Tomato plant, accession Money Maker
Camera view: vertical (180 deg); turntable rotation: 150 degrees
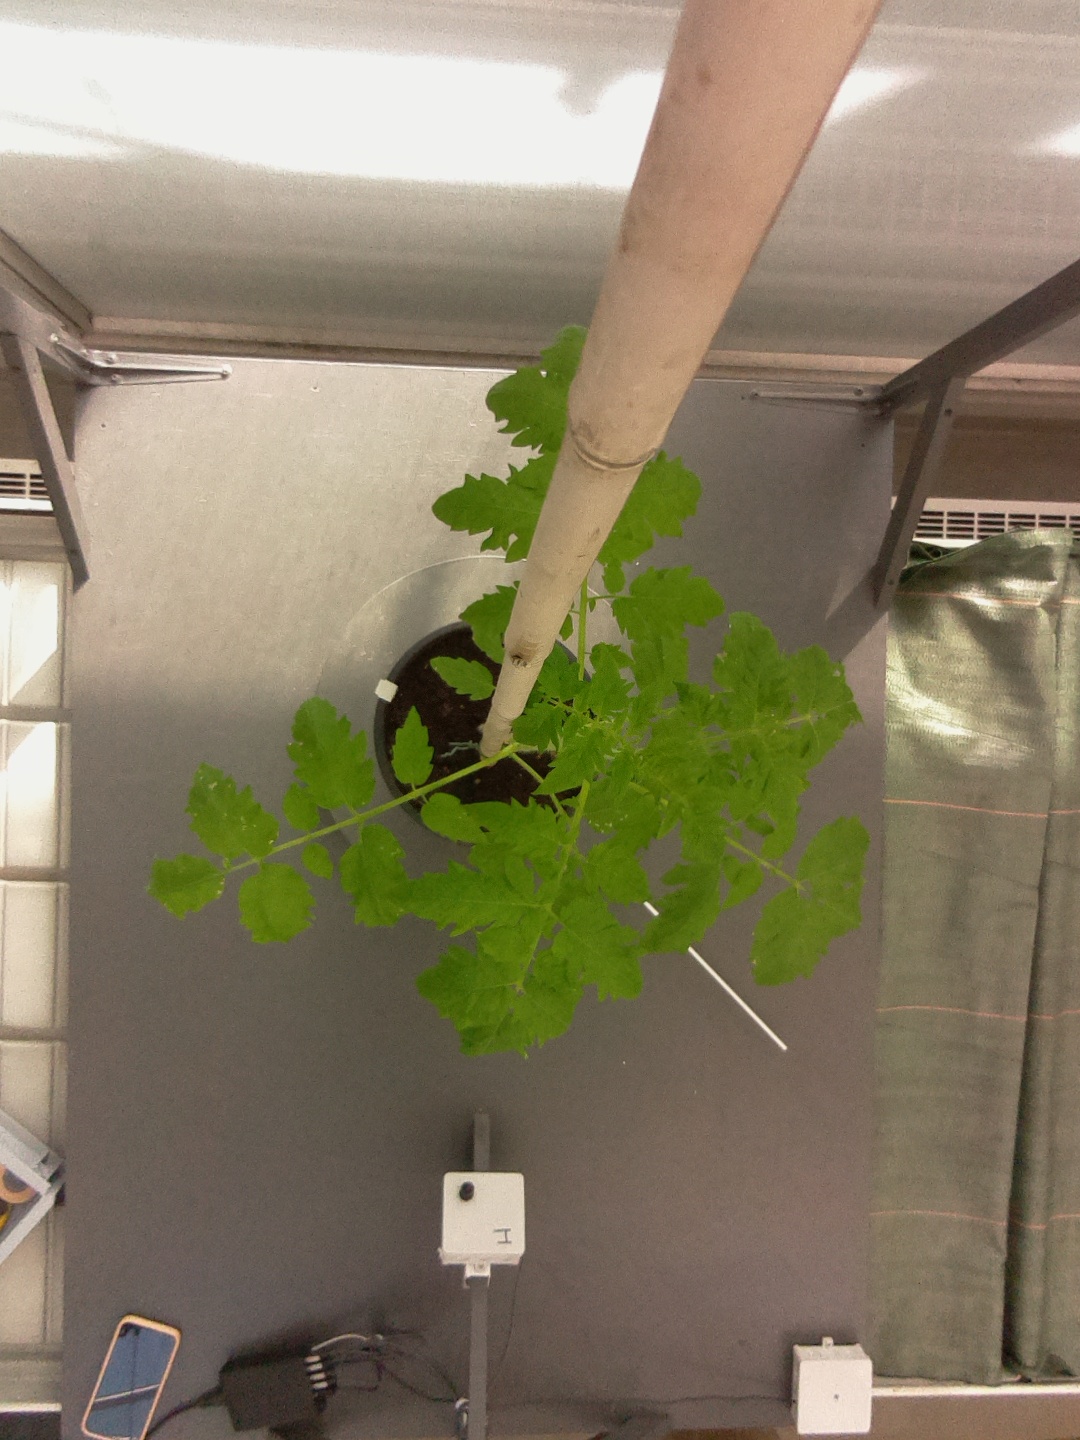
BBCH growth stage 15: 10 of true leaves visible